Water supply and sanitation in Australia

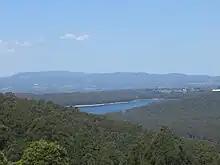
The Silvan reservoir supplies water to Melbourne.

An adequate supply of fresh drinking water and the proper disposal of sewage was an early priority in Melbourne. In 1853, a Commission of Sewers and Water Supply was established to improve the provision of each. The Yarra River above the falls was the main source of drinking water till the completion of the Yan Yean Reservoir. Construction began in December 1853 and was completed on the last day of 1857. The commission was unable to find the money to create a sewer system for Melbourne. As a result, the Yarra below the falls continued for years as a dumping ground for sewerage, offal and other noxious waste.